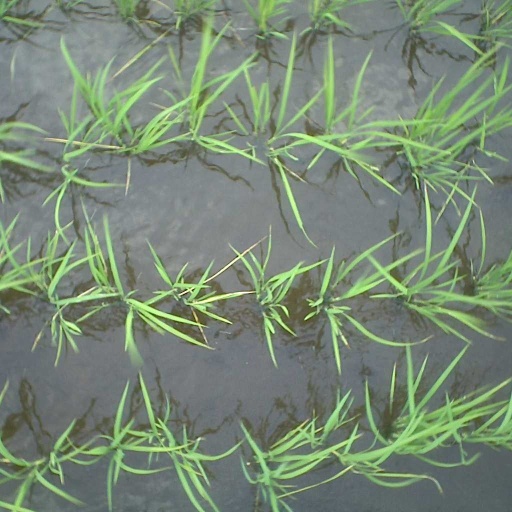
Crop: rice